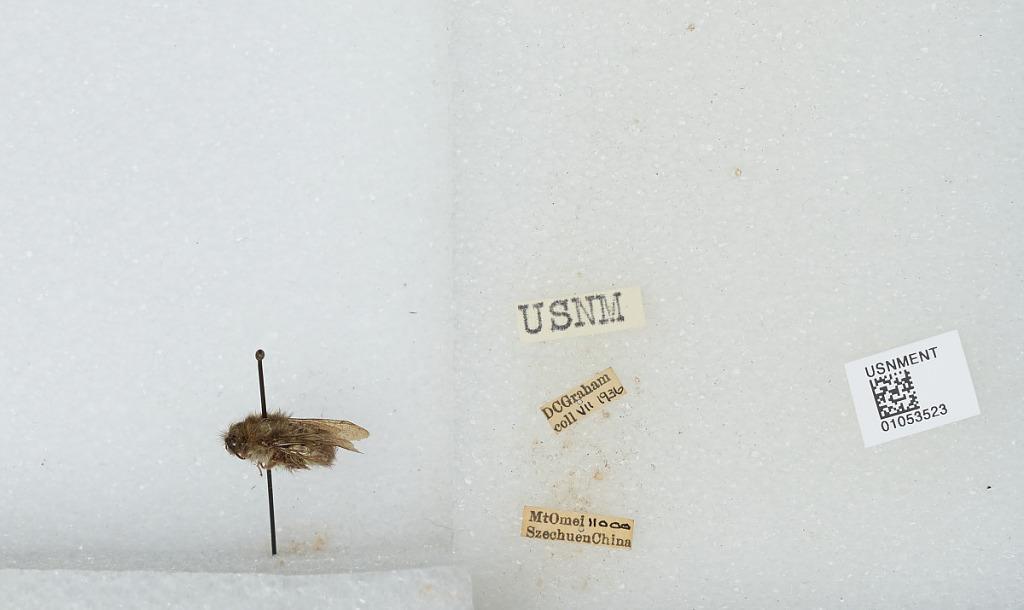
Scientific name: Bombus sp.
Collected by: D. Graham
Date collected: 1936-7-
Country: China
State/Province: Sichuan
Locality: Mt Emei